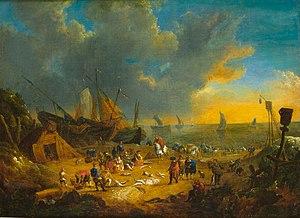
Lucas Smout ou Lucas Smaut, né le 27 février 1671 et mort le 8 avril 1713, est un peintre flamand de scènes côtières et champêtres actif à Anvers.